Assassination (1987 film)

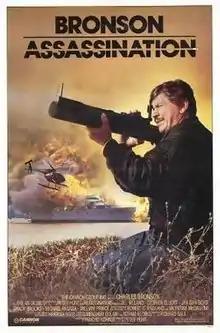
Theatrical release poster

Assassination is a 1987 American action thriller film directed by Peter Hunt and starring Charles Bronson, Jill Ireland, Charles Howerton, Jan Gan Boyd, Stephen Elliott, and Chris Alcaide. The plot is about a bodyguard who is assigned to protect the First Lady of the United States against an assassination plot.